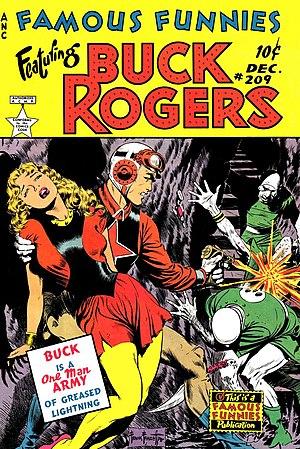
Frank Frazetta, né le 9 février 1928 à Brooklyn et mort le 10 mai 2010 d’une attaque cardiaque en Floride, est l’un des artistes américains les plus influents de la science-fiction et de la fantasy.